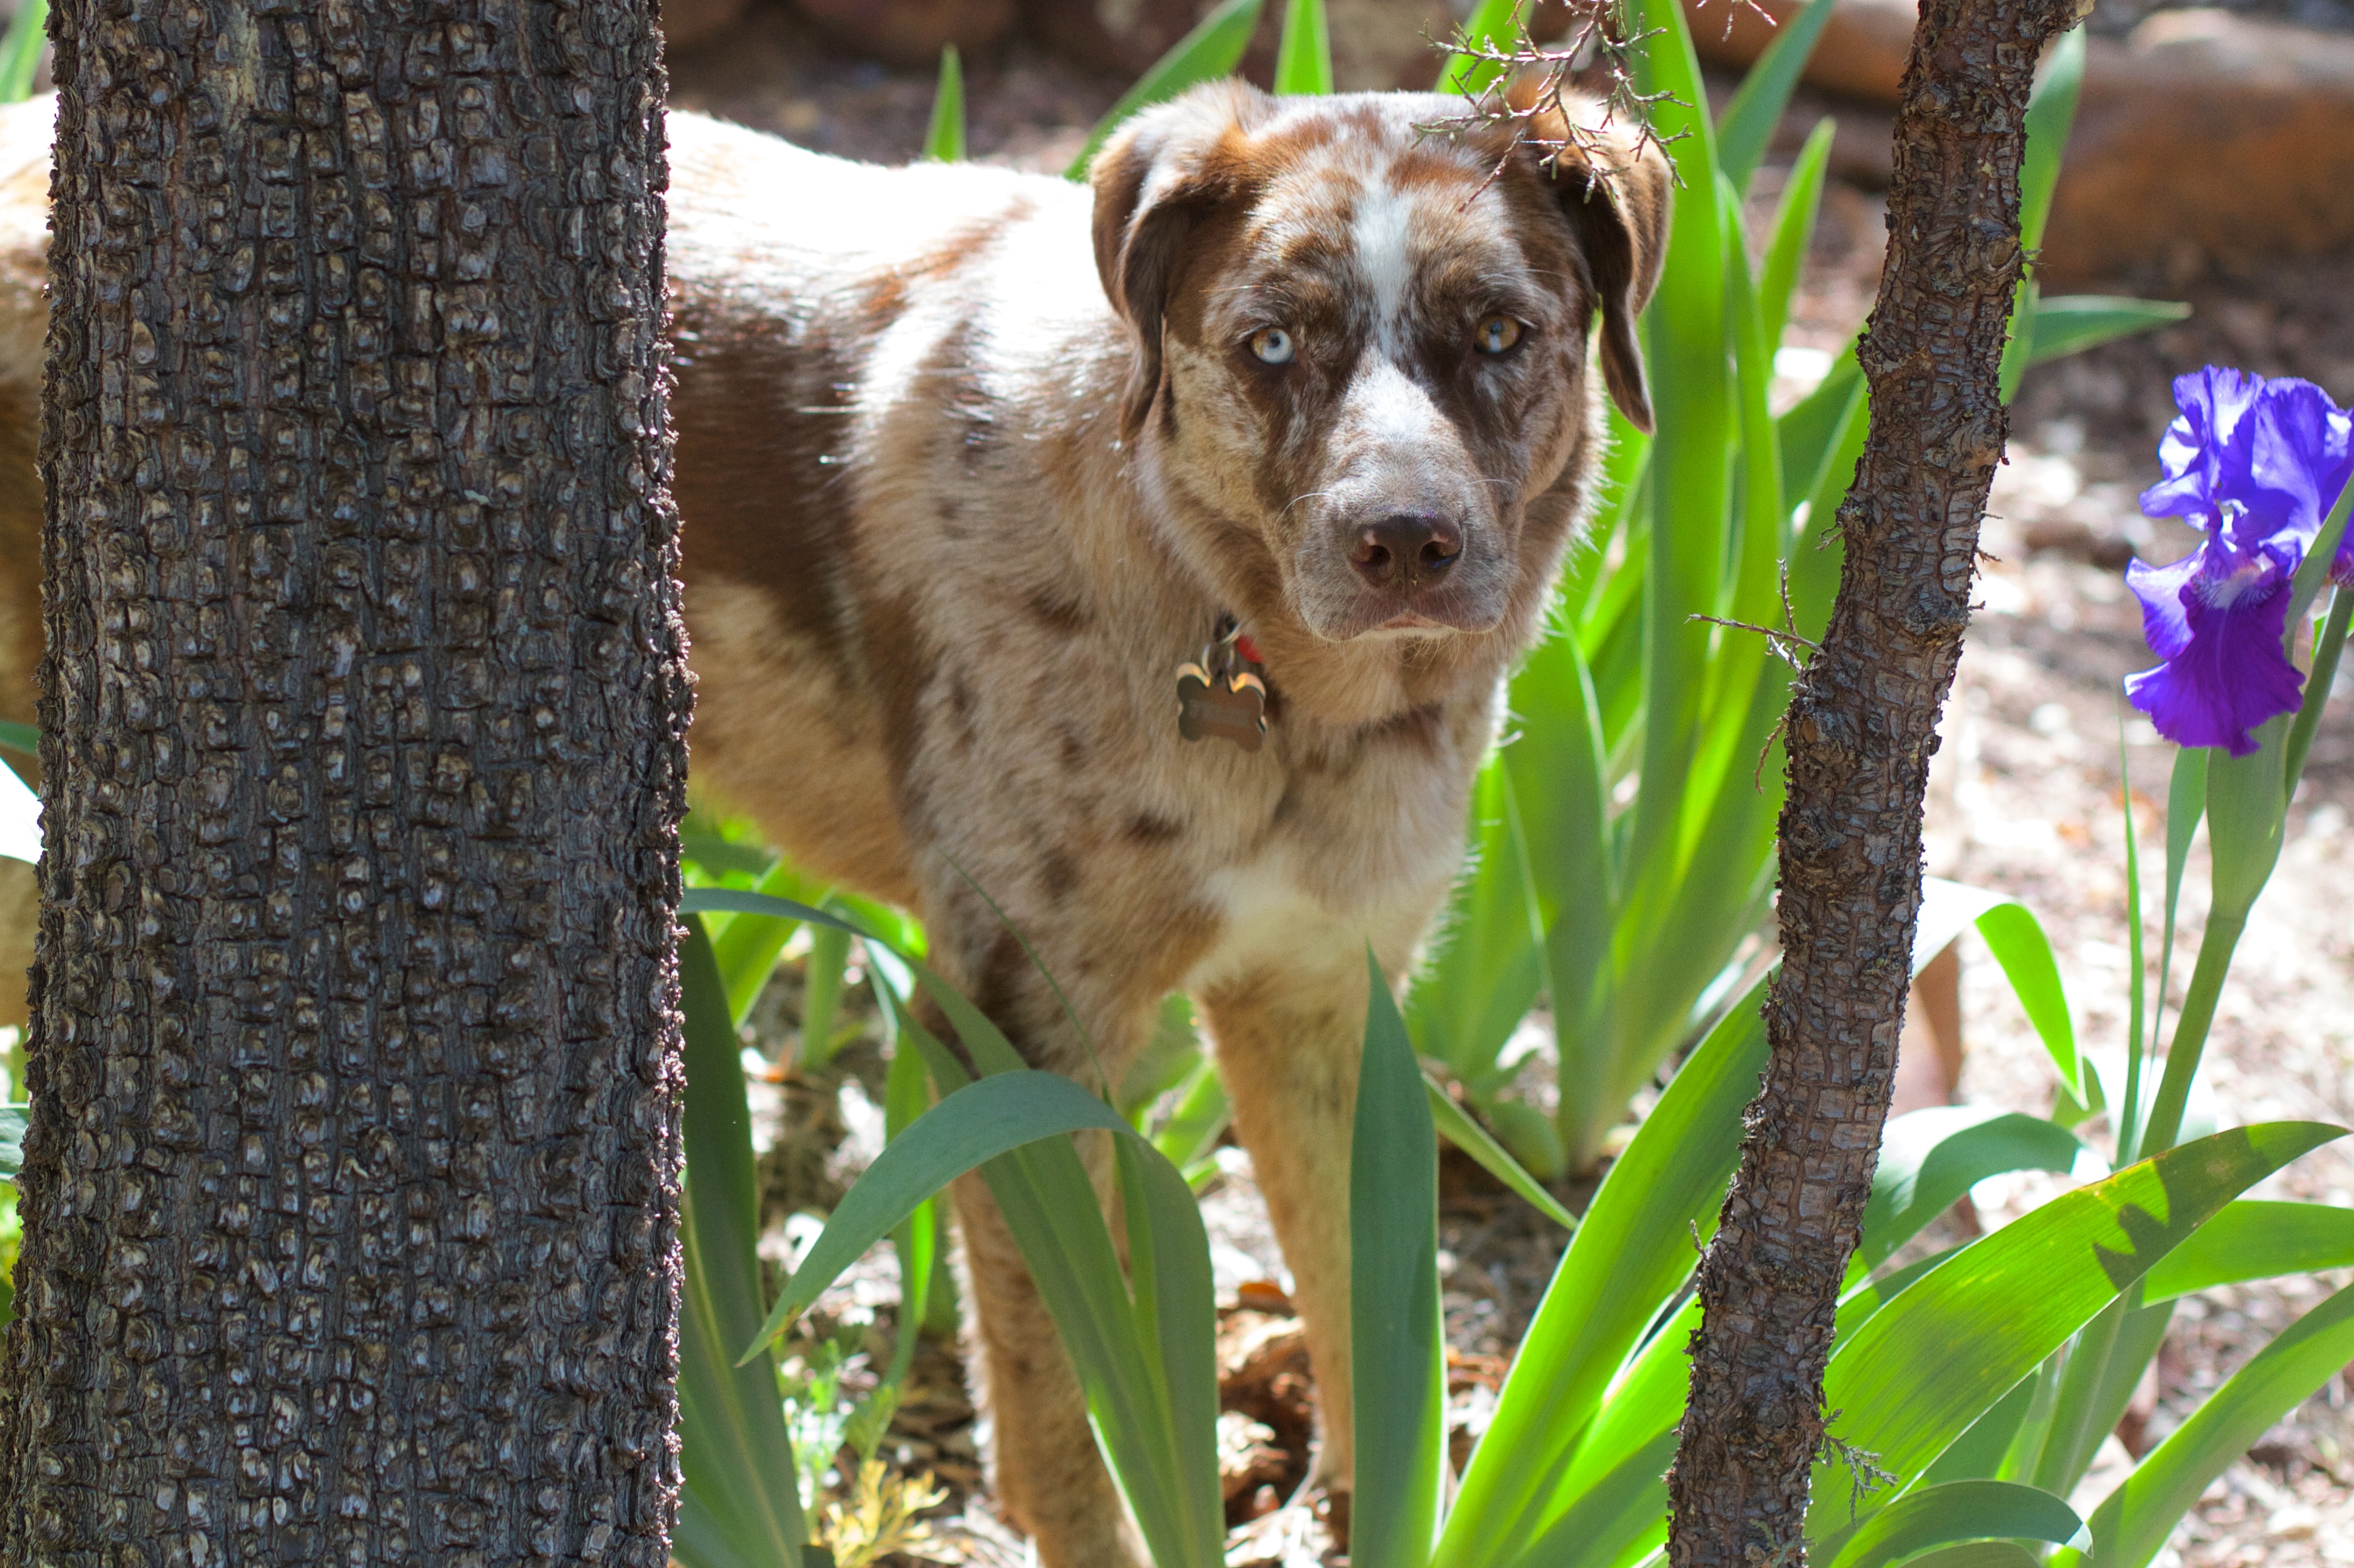
flower, puppy, dog, mammal, fauna, vertebrate, felix, dog like mammal